Silent Hill: Shattered Memories

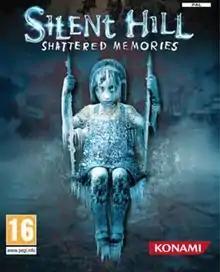
European cover art

Silent Hill: Shattered Memories is a 2009 survival horror game developed by Climax Studios and published by Konami. It was released in December for the Wii and ported to the PlayStation 2 and PlayStation Portable platforms in January 2010. In April 2014, it appeared on the PlayStation Network in Europe.